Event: Ecuador Earthquake
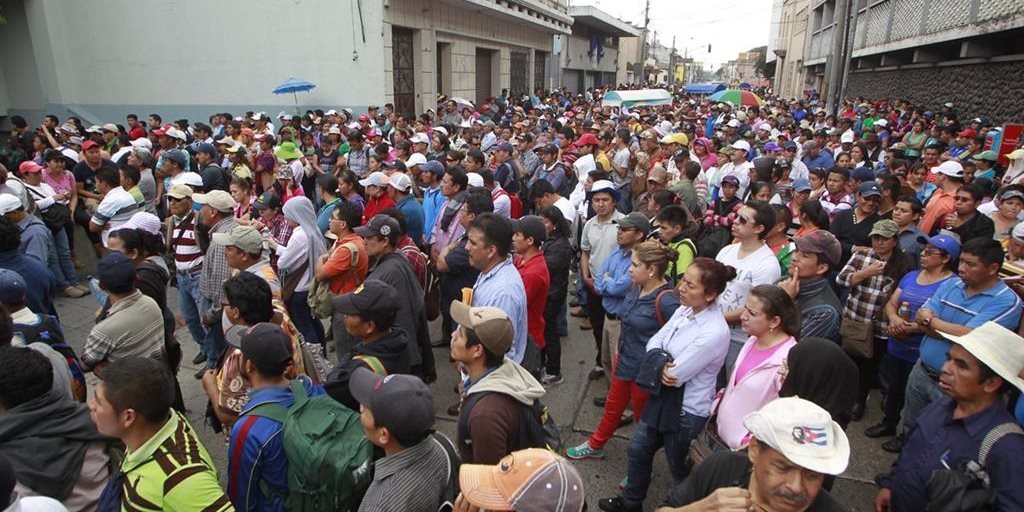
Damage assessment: no_damage